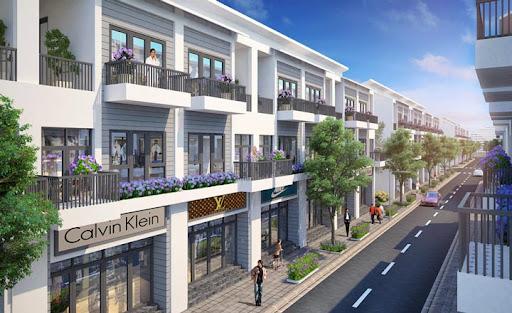
có một dãy những ngôi nhà cao tầng xuất hiện ở bên đường